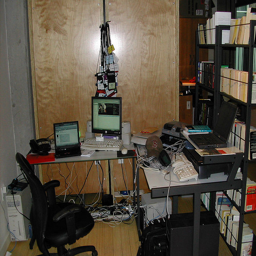
a black chair is in front of a desk
a black chair a laptop a keyboard a monitor and books
A cluttered office with a notebook computer beside a keyboard and monitor.
A cluttered workspace featured various computer equipment and unbound wires.
An office with a monitor, laptop, keyboard and mouse.